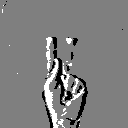
ASL letter: k